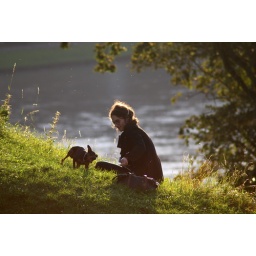
September 6, 2009. A woman and her dog enjoy the sunset on a hill overlooking the Danube in Linz, Austria.